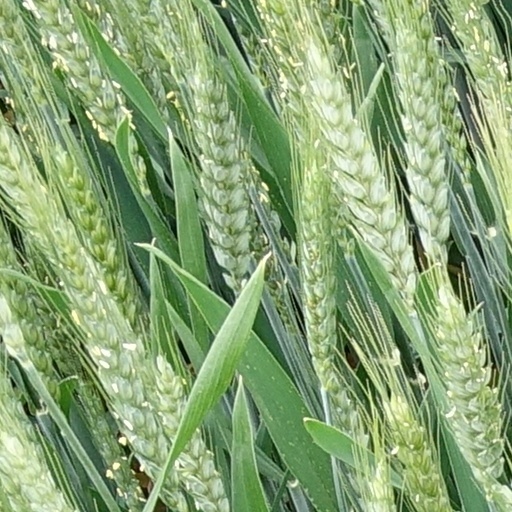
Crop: wheat